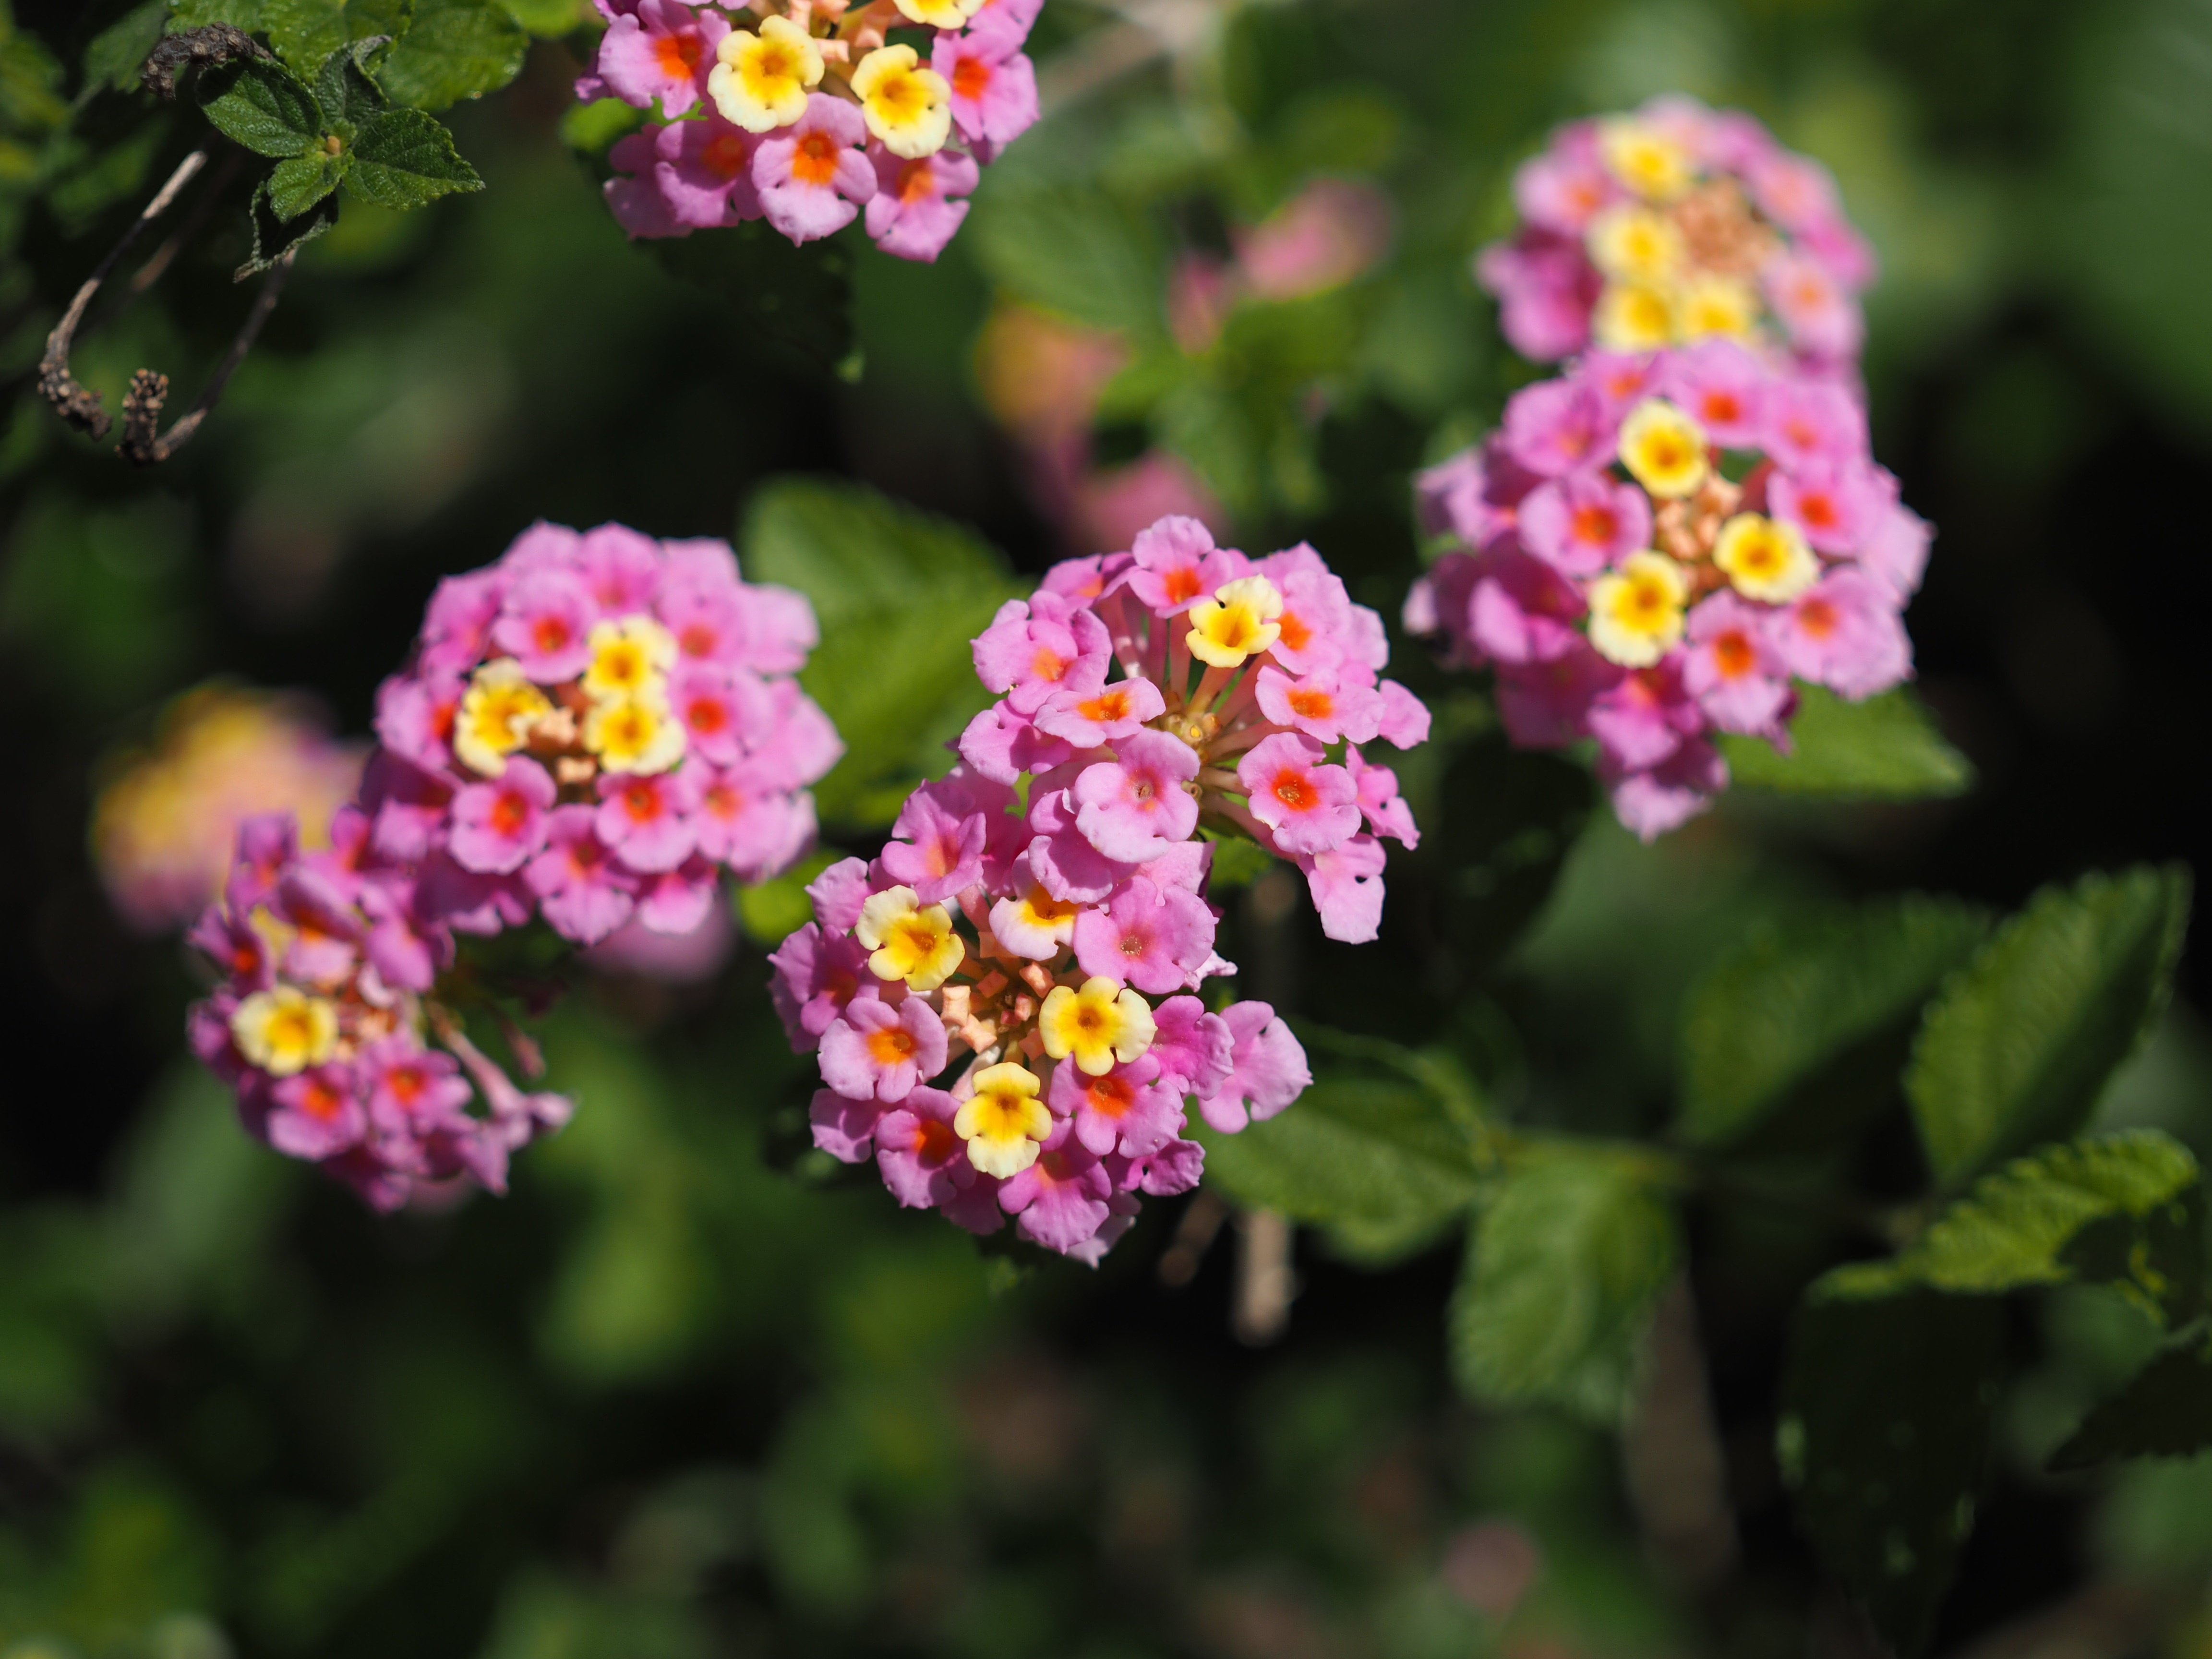
blossom, plant, flower, petal, natural, botany, flora, wildflower, flowers, lantana, yarrow, macro photography, flowering plant, daisy family, lantana camara, verbenaceae, verbena family, annual plant, land plant